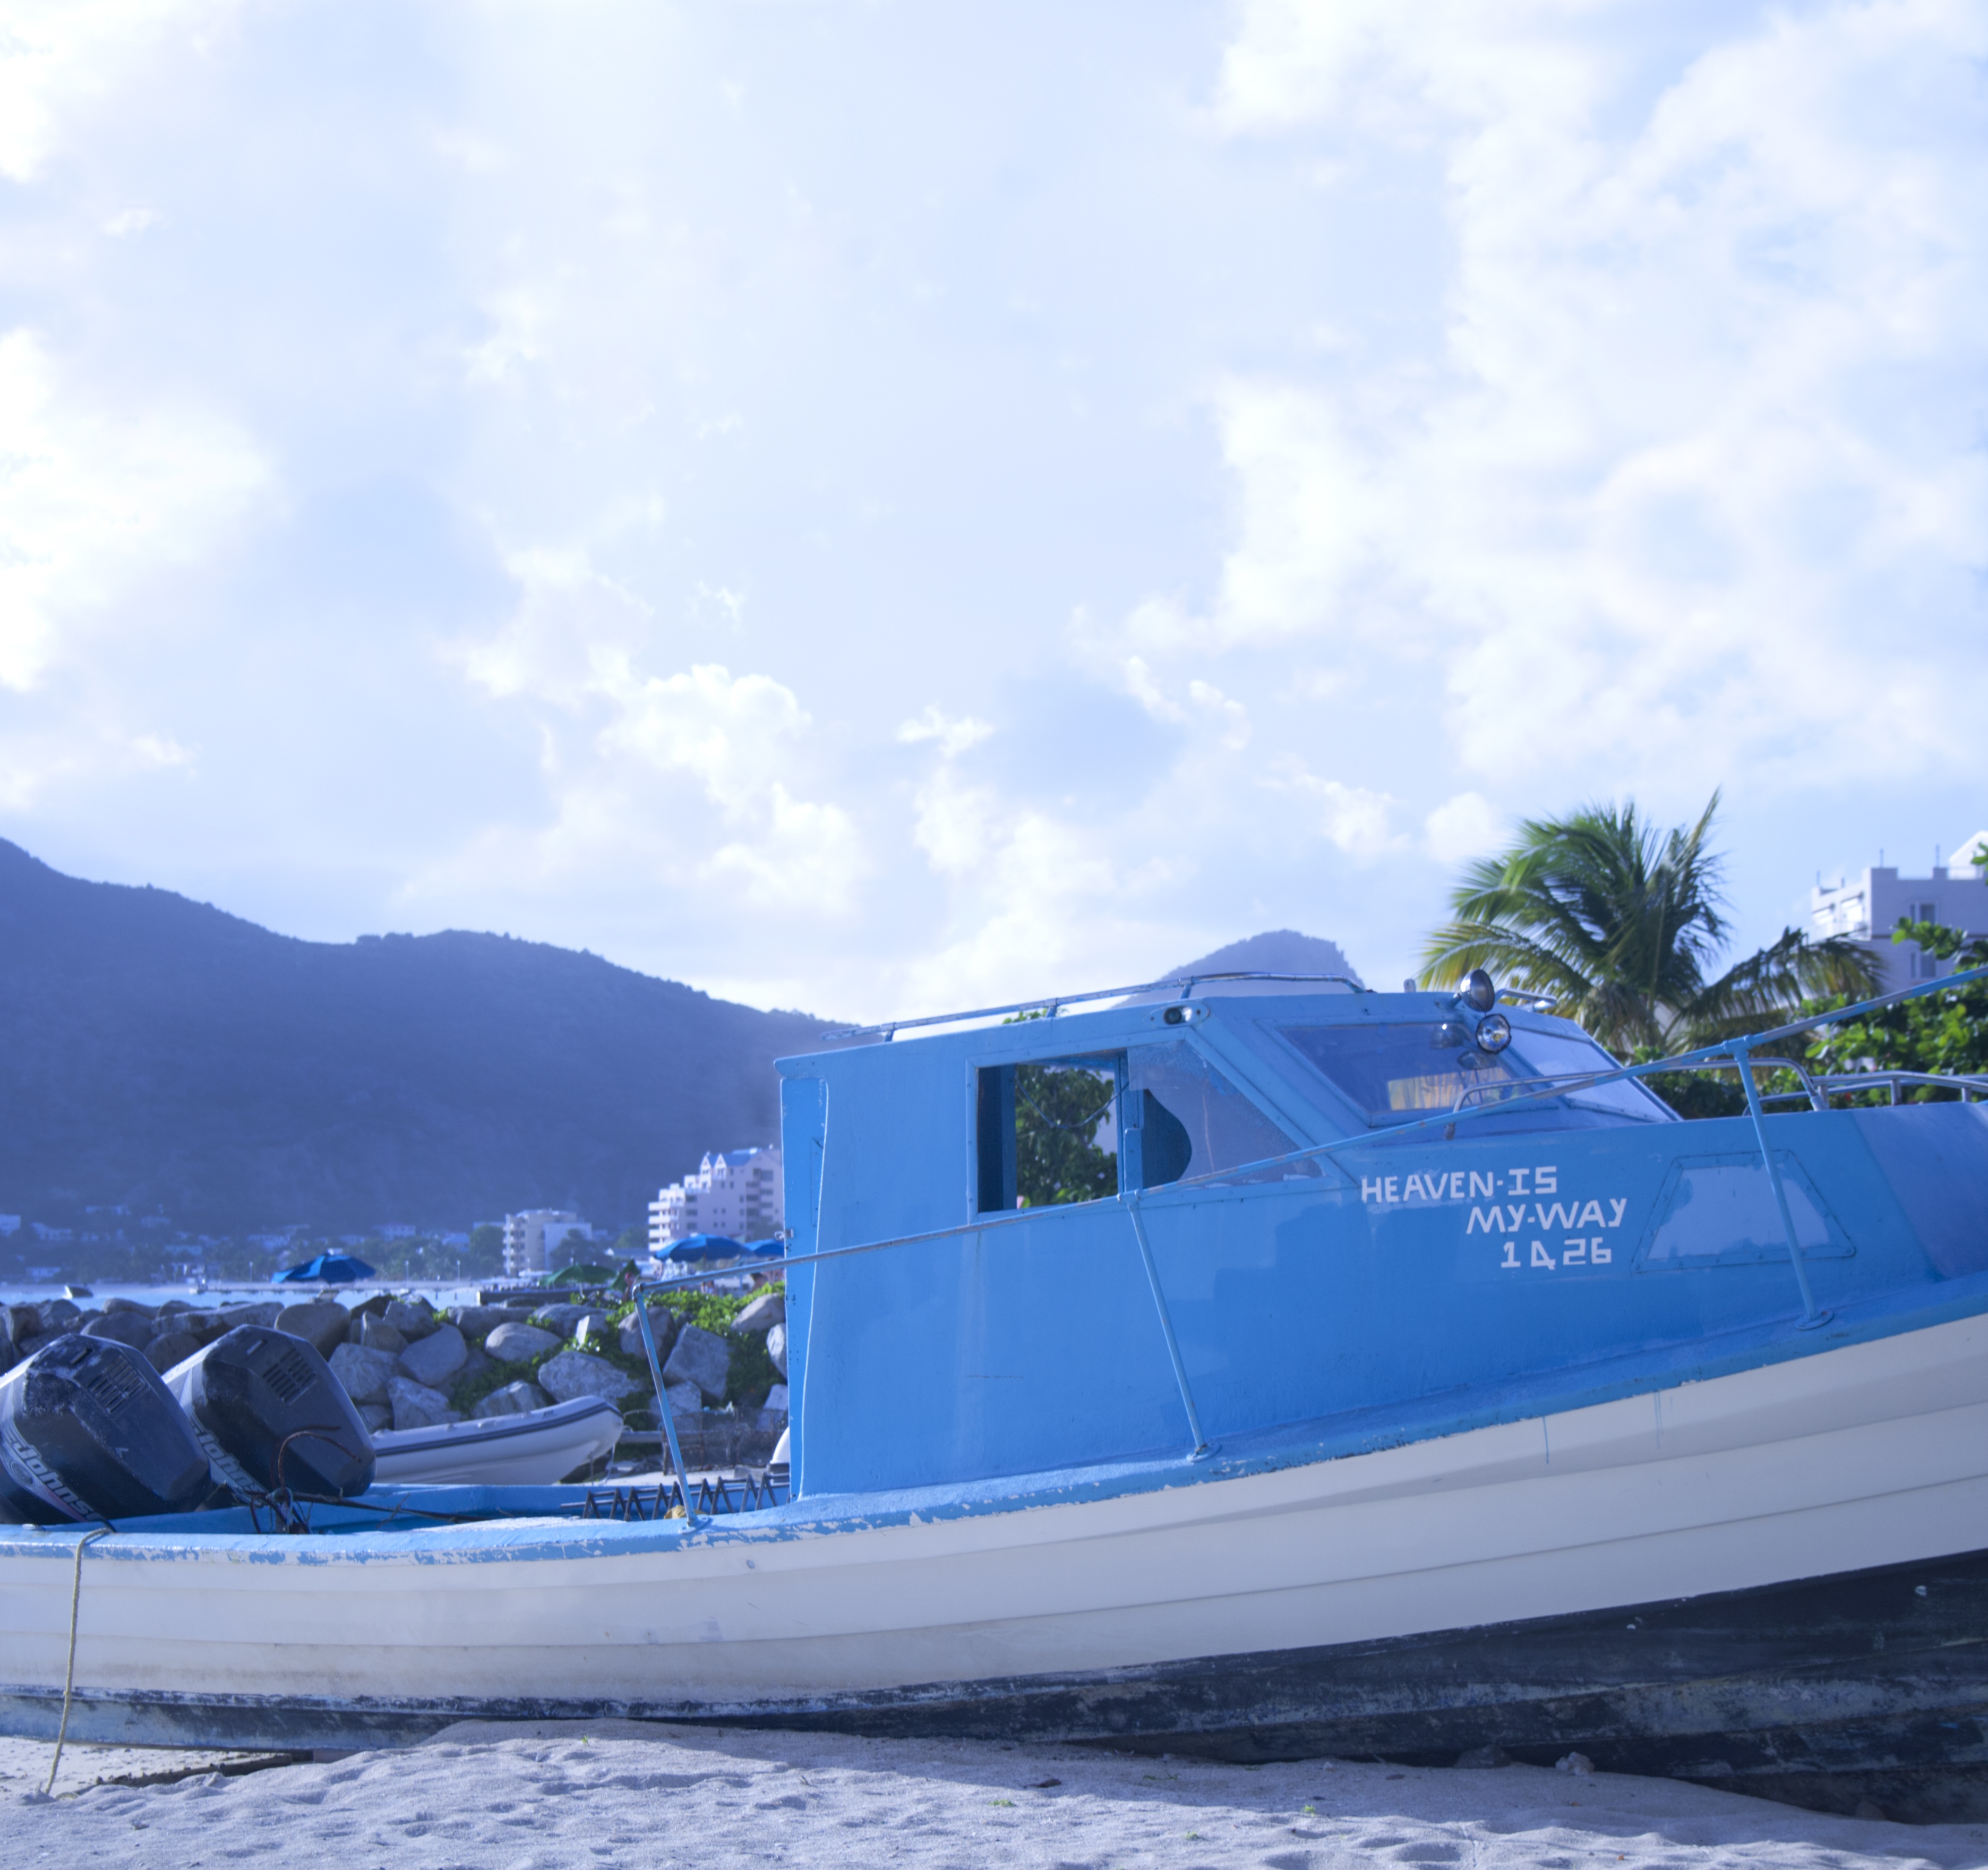
sea, sand, ocean, boat, wave, ship, vehicle, blue, tourism, motorboat, boating, watercraft, inflatable boat, atmosphere of earth